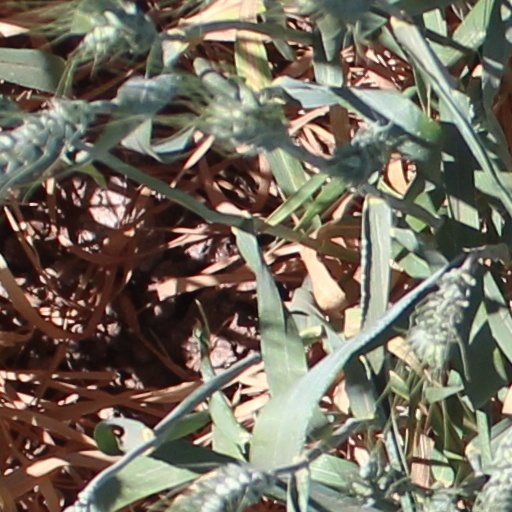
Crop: wheat